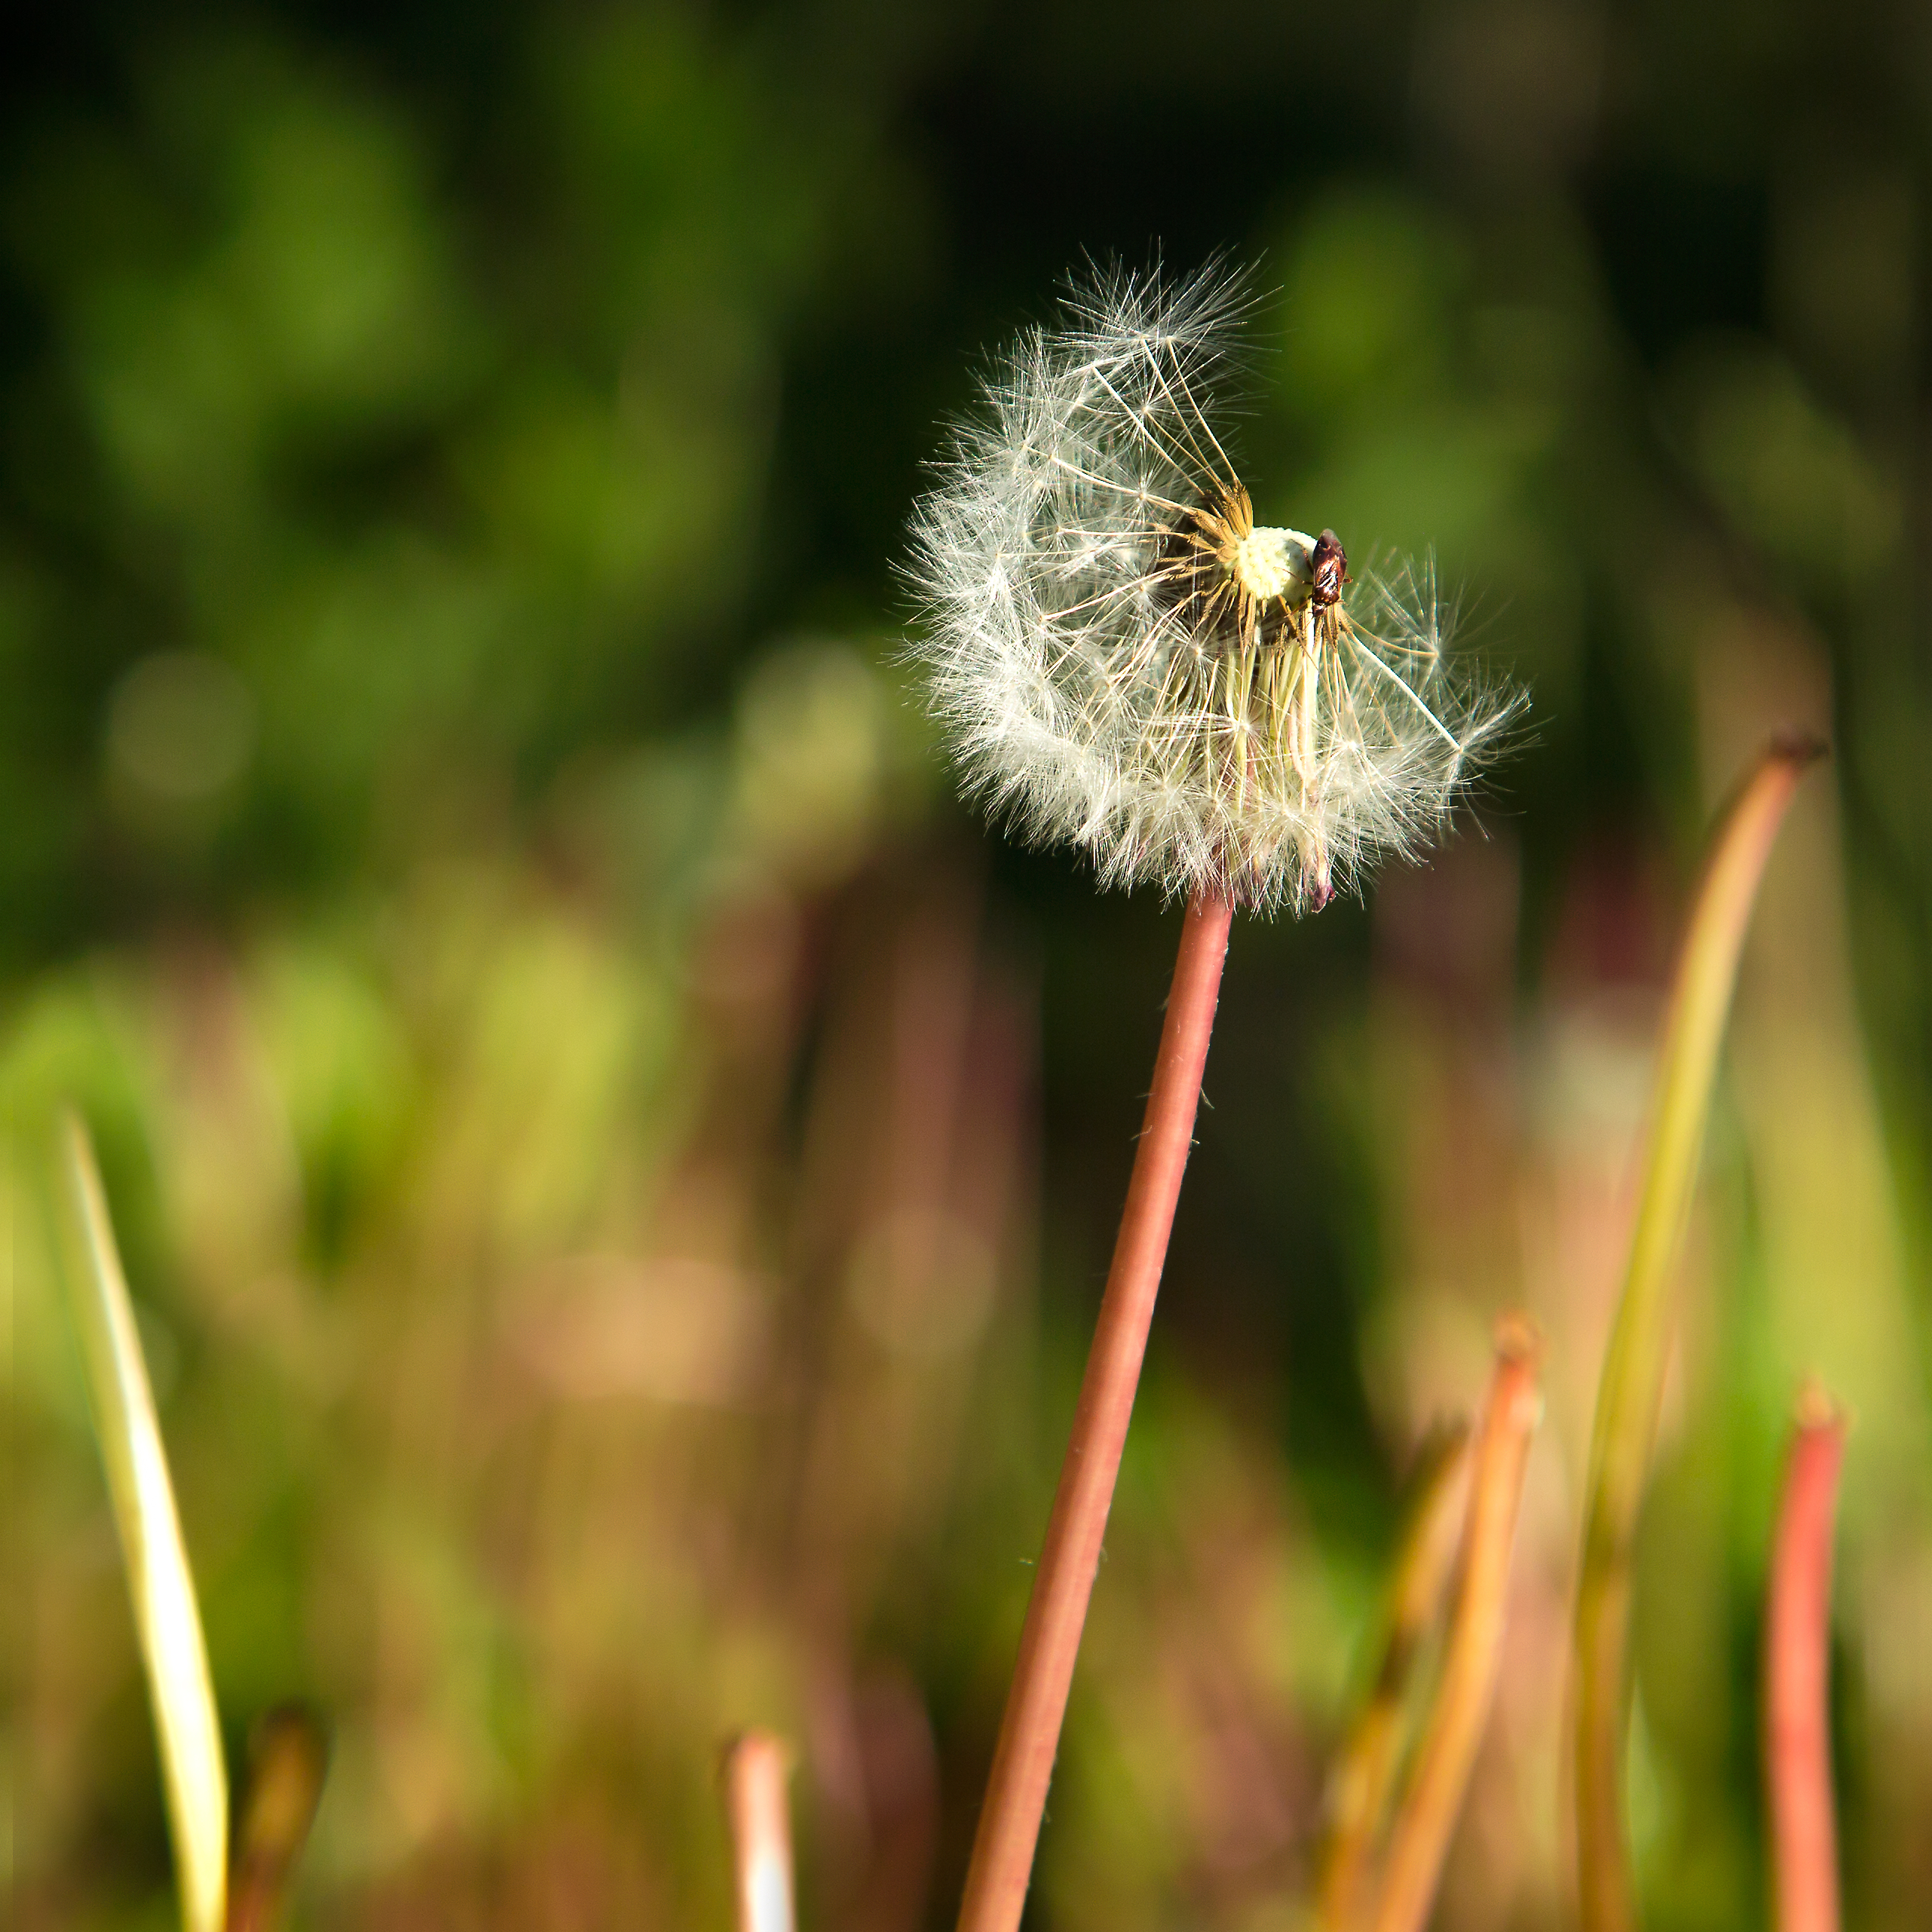
nature, grass, branch, bokeh, plant, field, photography, meadow, dandelion, prairie, sunlight, leaf, flower, wildlife, green, macro, autumn, botany, flora, fauna, wildflower, weed, close up, banffnationalpark, squareratio, macro photography, flowering plant, daisy family, grass family, plant stem, land plant, thorns spines and prickles